Marquitos (footballer, born 1938)

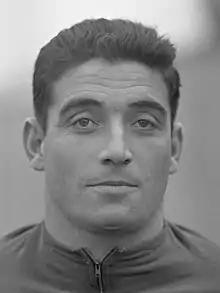
Marquitos II in 1963

Antonio Alonso Imaz (6 July 1938 – 20 July 2019), nicknamed Marquitos II, was a Spanish footballer who played as a defender.